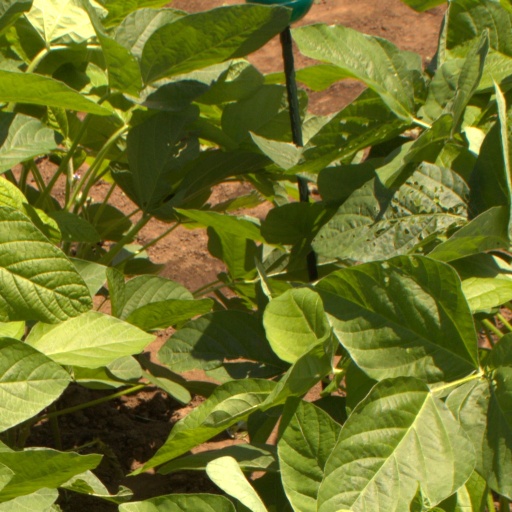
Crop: soybean